Ulpiana

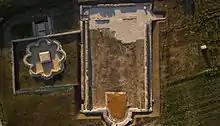
The layout of the Episcopal Basilica (right) and baptismal chapel (left)

Research attention has so far mainly been given to the findings of the objects in the north entrance of the city. With the addition of the use of air photography and satellites in the past years, archaeologists, with no costly digging and no invasive procedures, were able to find and describe many big antique buildings which included a public bathroom, the forum (administrative center of the city), a residency of the bishop in the era of the early Christianity, and a baptismal chapel.